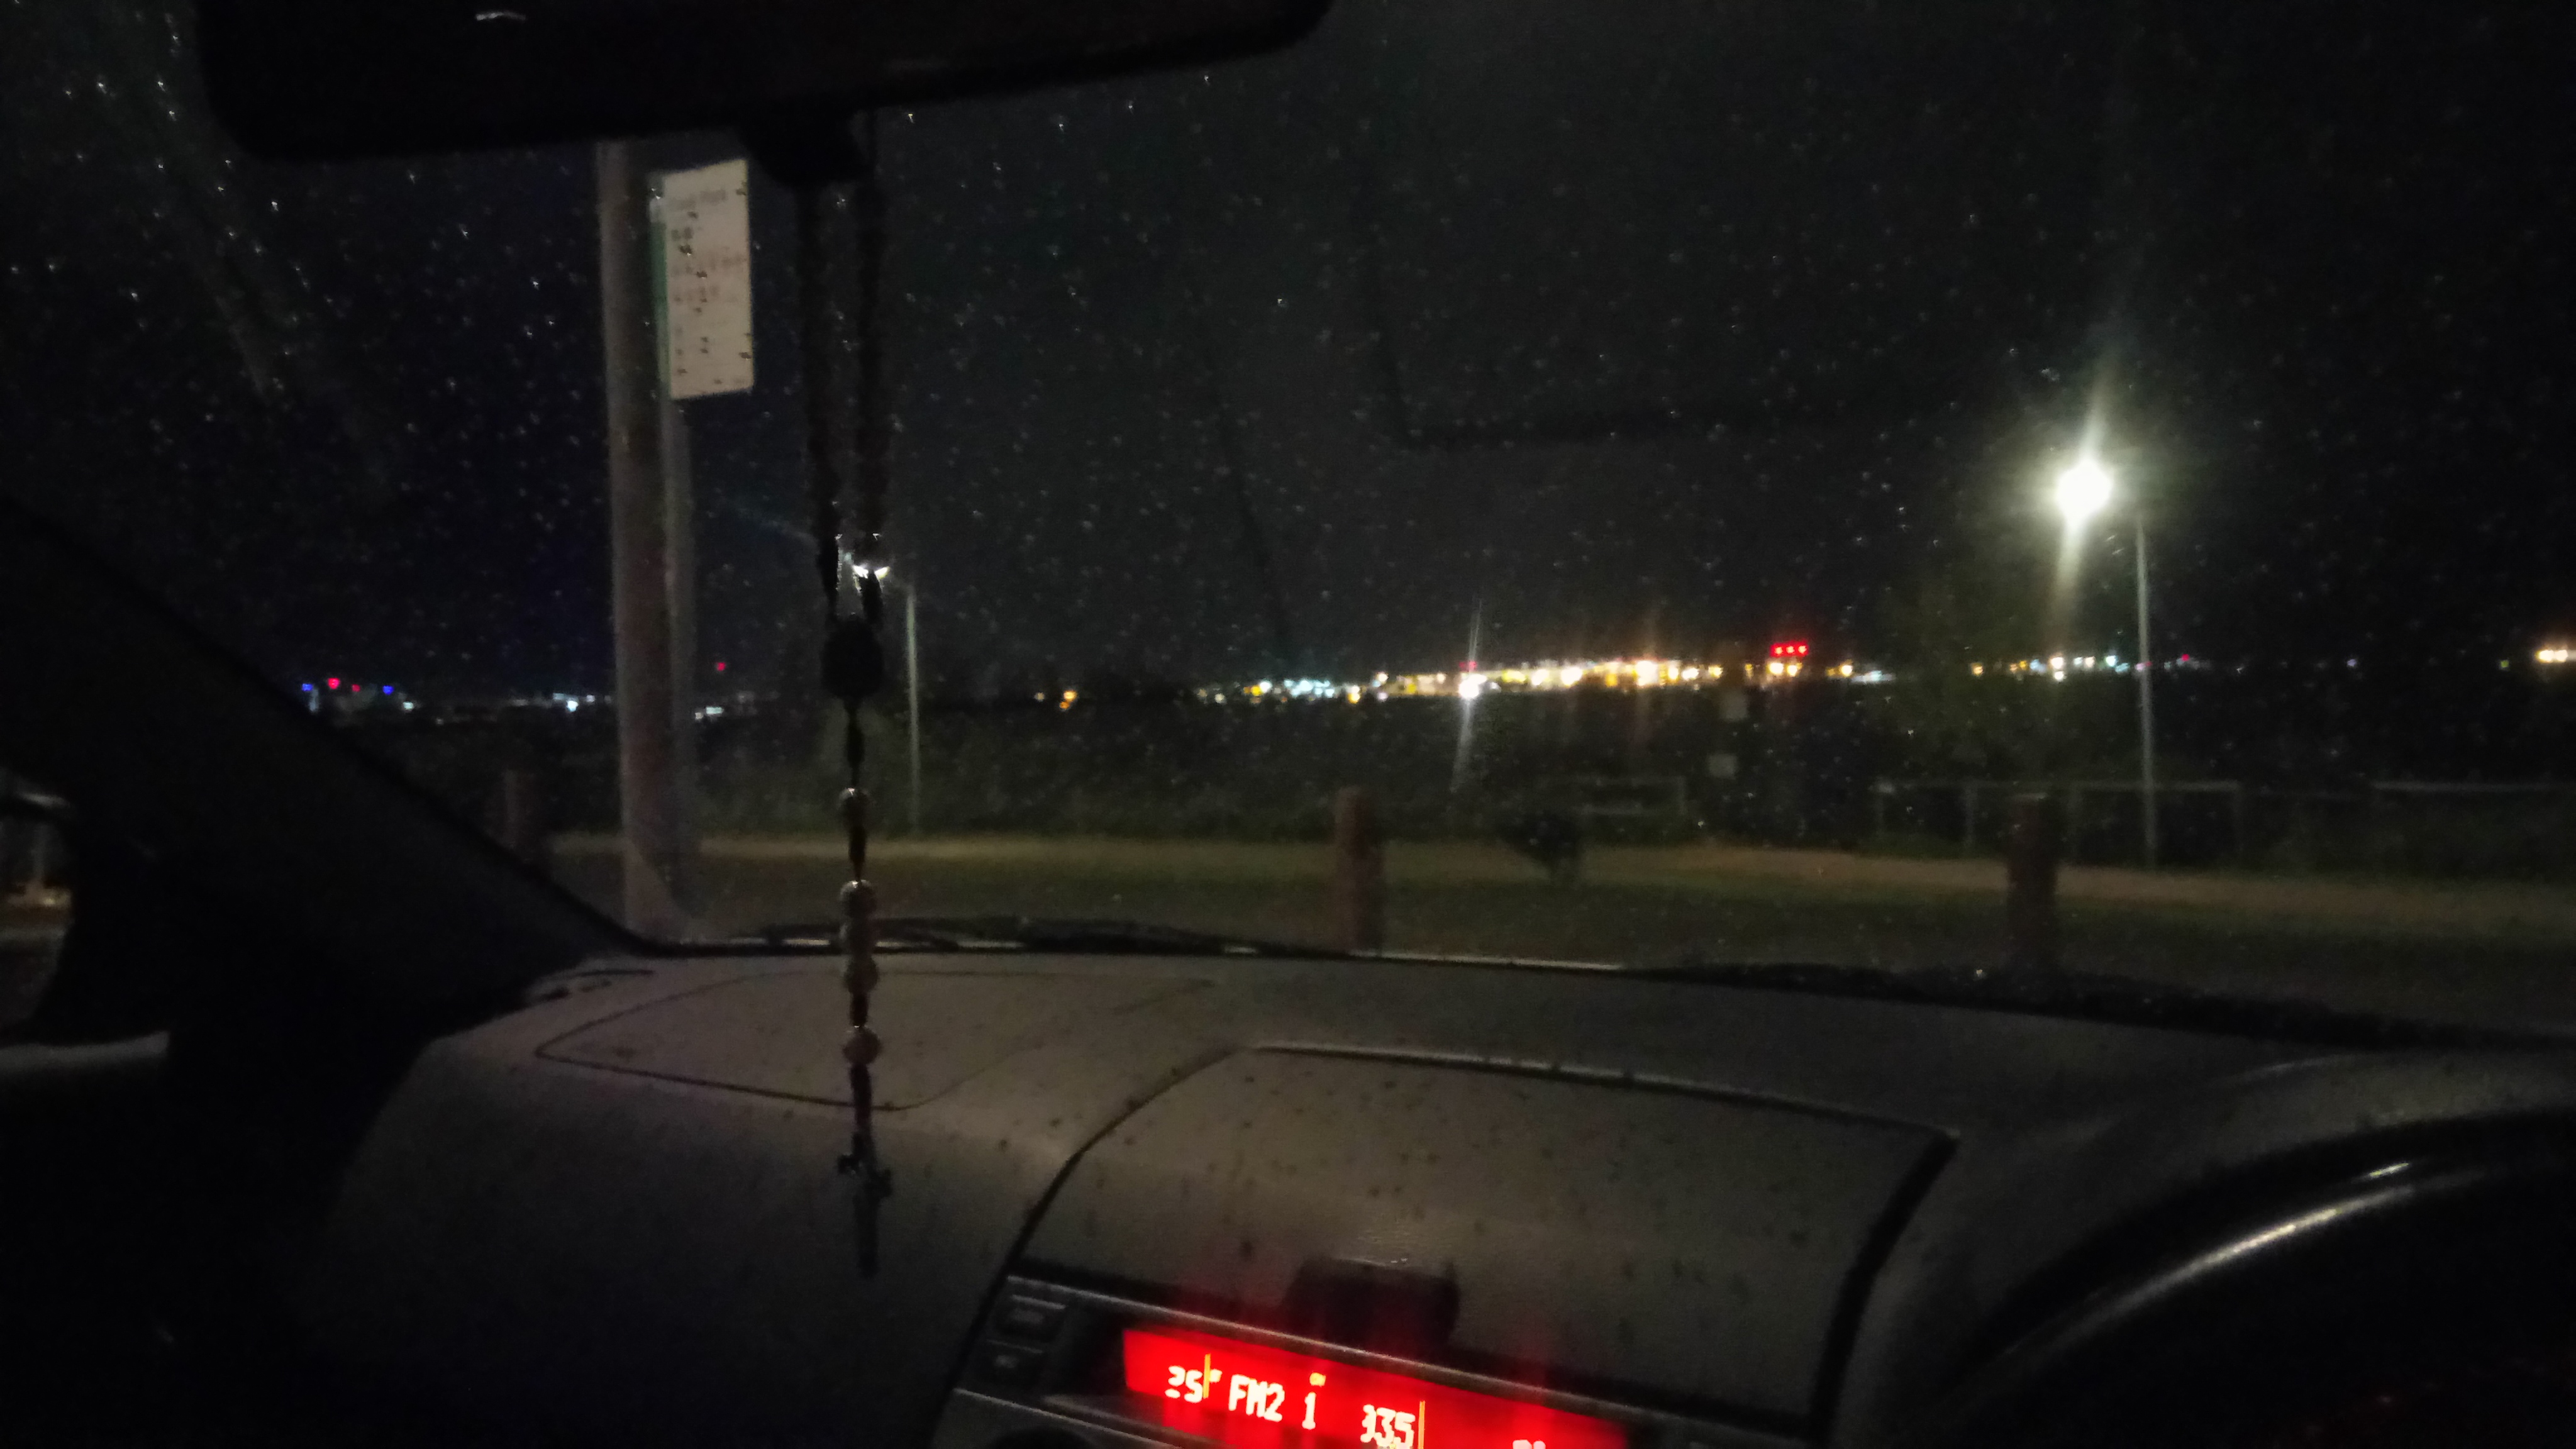
scenery, mode of transport, light, windshield, vehicle, automotive exterior, night, automotive lighting, lighting, car, auto part, driving, automotive window part, automotive design, glass, darkness, road trip, road, midnight, street light, lane, automotive mirror, windscreen wiper, rear view mirror, family car